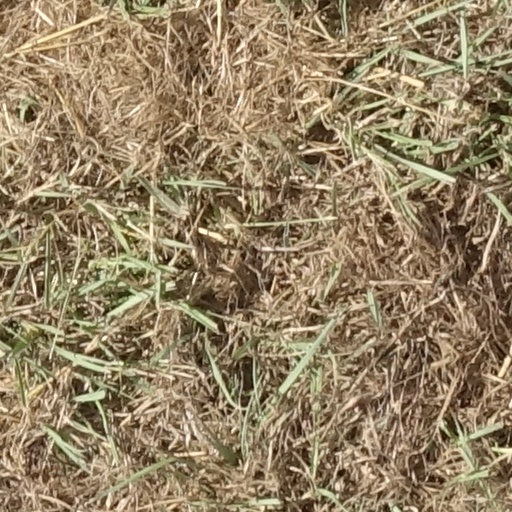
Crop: sorghum